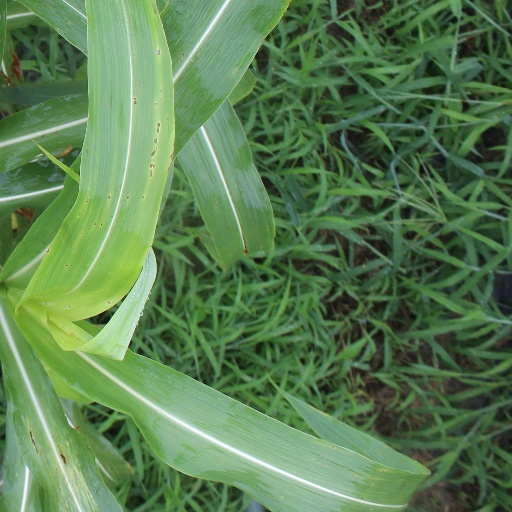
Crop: sorghum